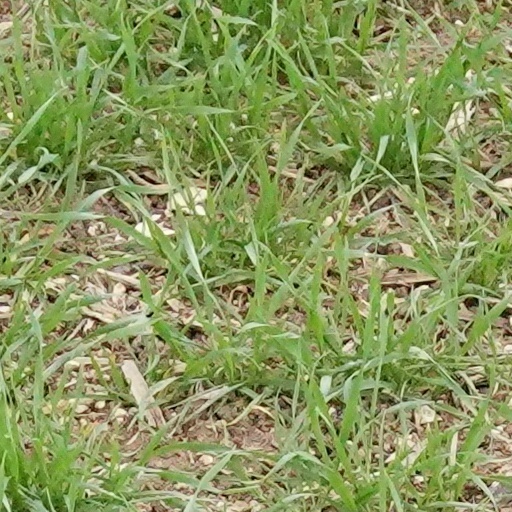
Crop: wheat